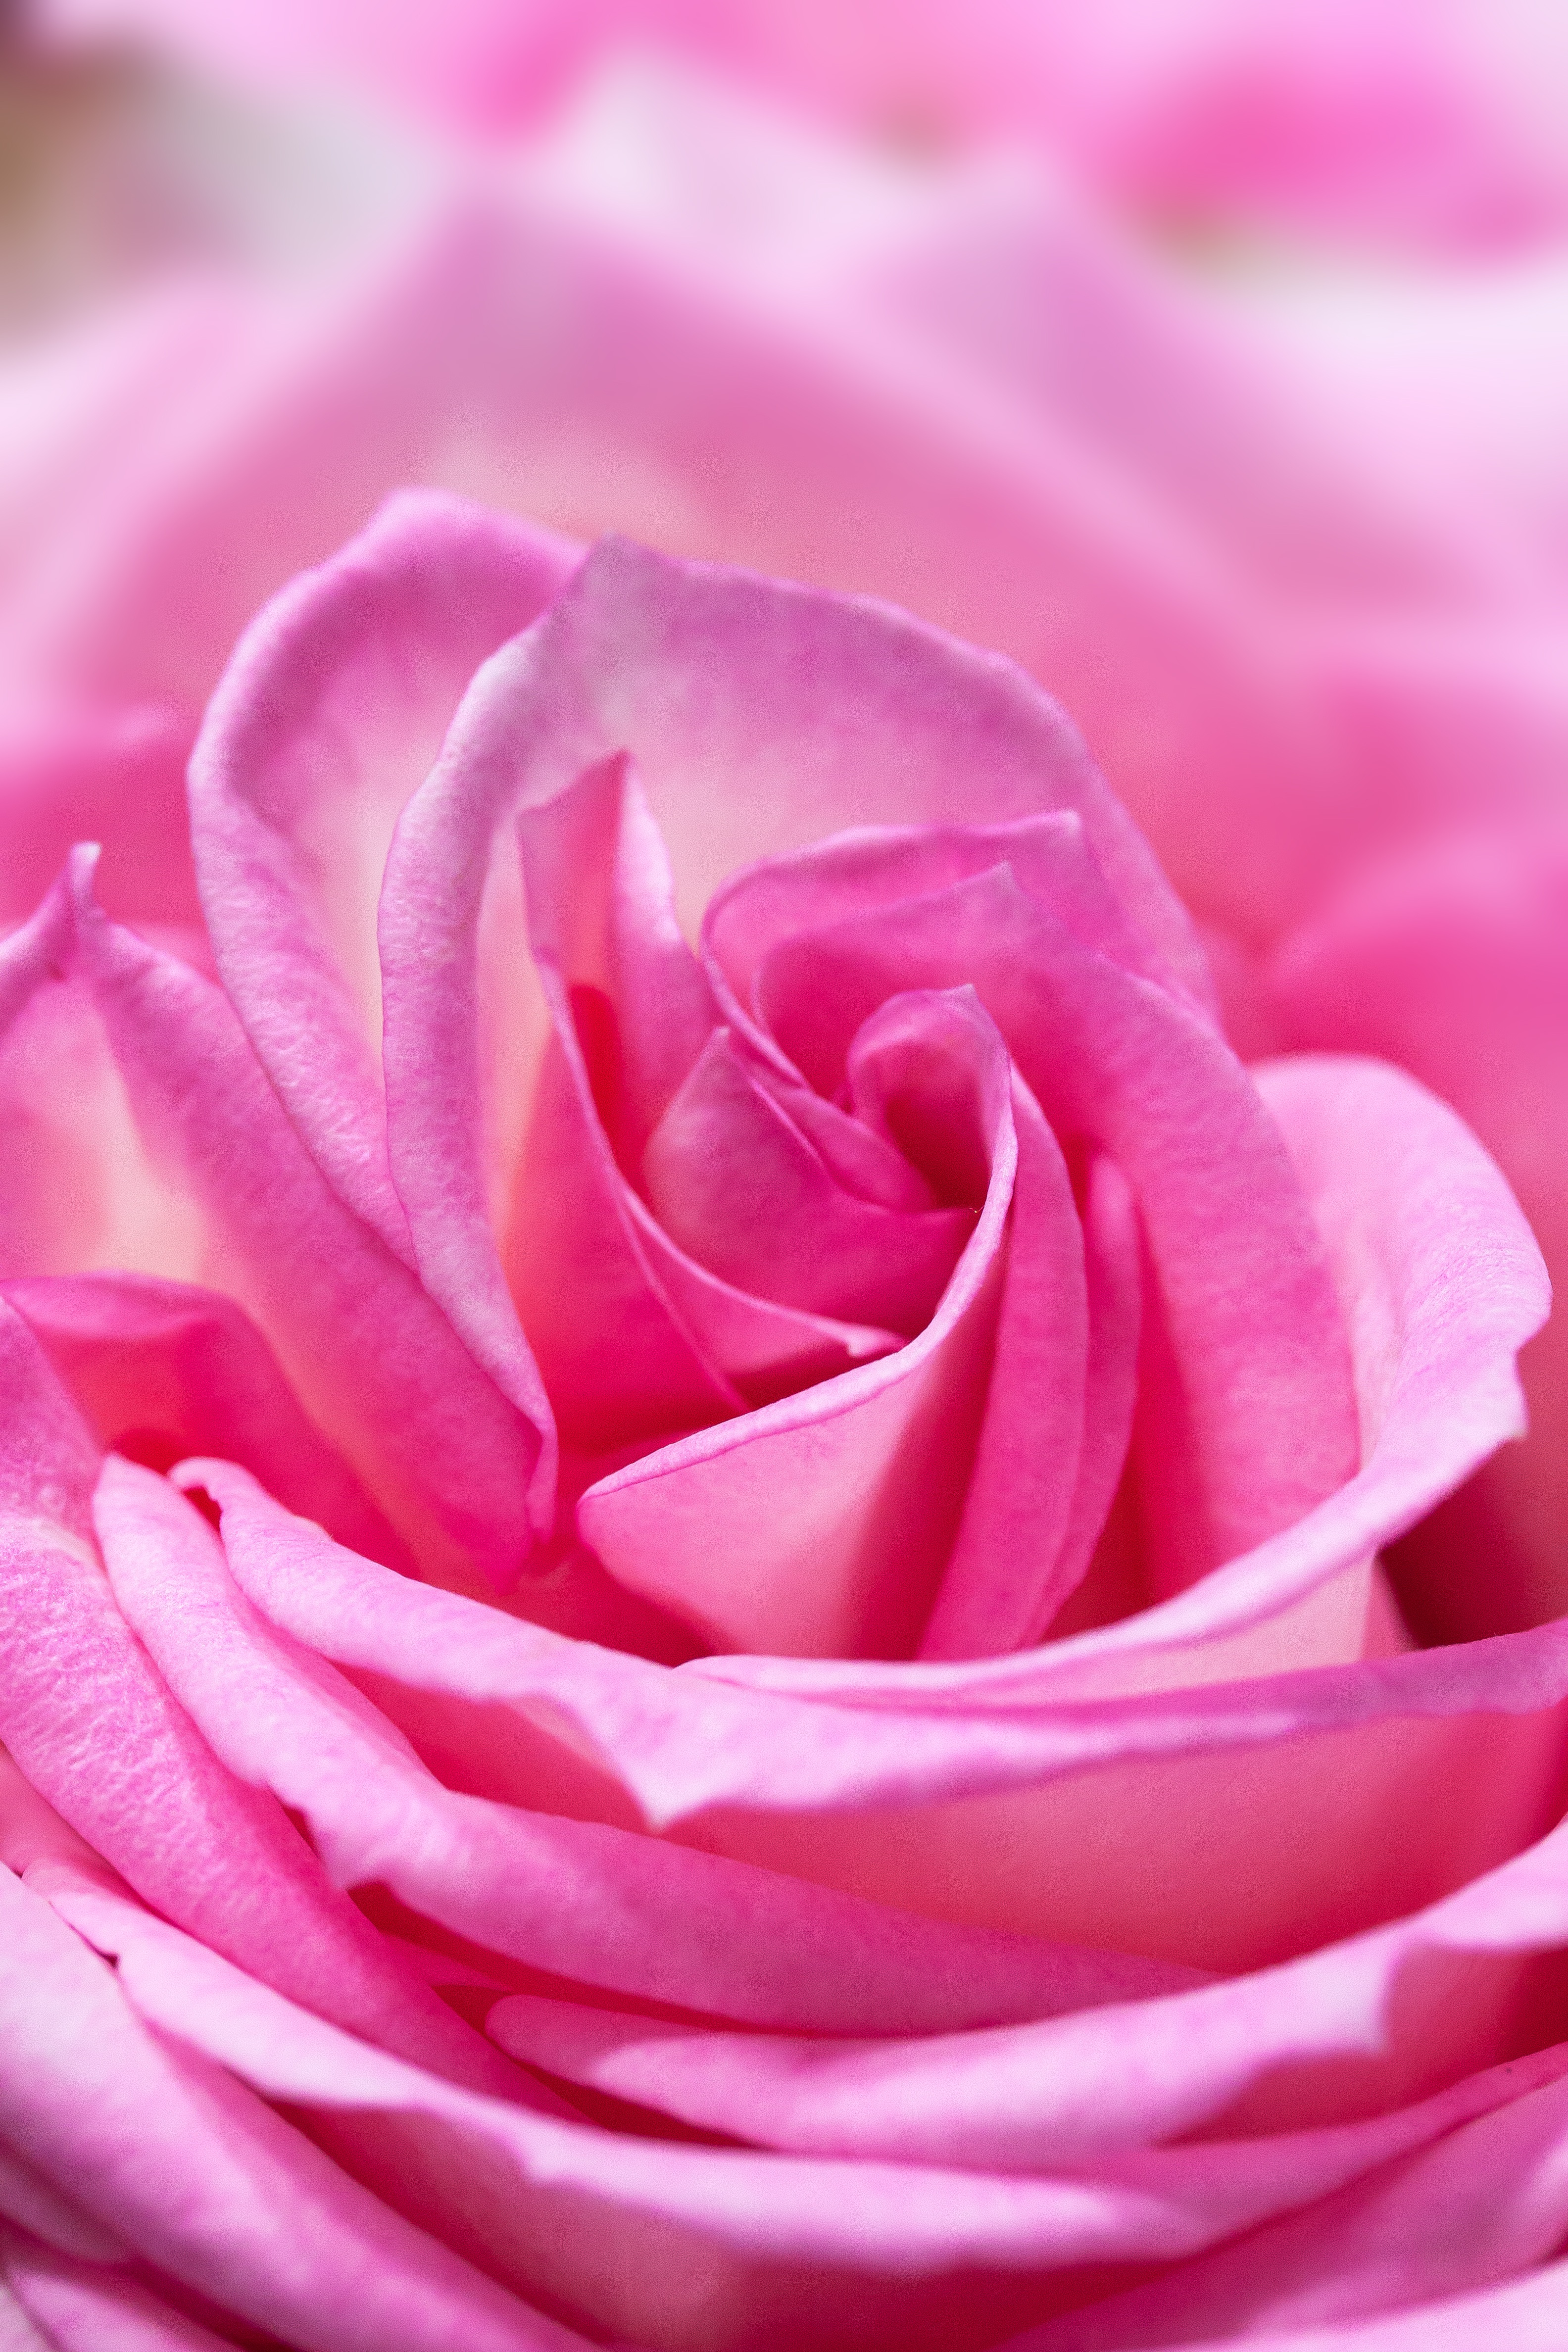
nature, plant, white, flower, petal, rose, lush, macro, pink, close up, decorative, fill, composites, pastellfarben, macro photography, flowering plant, garden roses, rose family, land plant